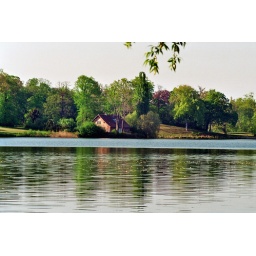
red house by the lake